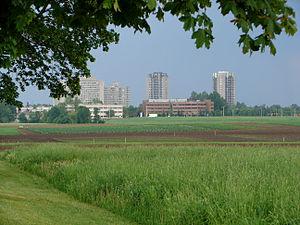
La Ferme expérimentale centrale est un ensemble de structures et de bâtiments agricoles situés dans la banlieue sud d'Ottawa. C'est un centre de recherche de l'Agriculture et Agroalimentaire Canada, ministère de l'agriculture et de l'agroalimentaire du gouvernement du Canada.